Teenage Mutant Ninja Turtles: Manhattan Missions

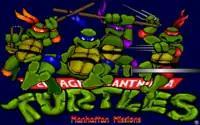
"TMNT: Manhattan Missions" title screen, based closely on artwork from the original TMNT comic book

"Manhattan Missions" is notable for its more mature tone and setting than other TMNT games of its time. The game greatly draws upon the original Mirage comics and theatrical films, unlike other contemporary TMNT games which were mostly based on the 1987 TV series. The opening story is loosely based on the story from the original "Teenage Mutant Ninja Turtles" #1. Indeed, the game's title screen is almost an exact reproduction of the splash page from the second and third pages of "TMNT" #1.